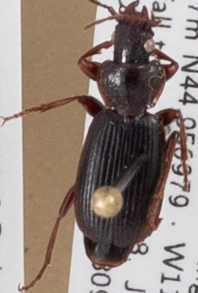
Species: Cymindis cribricollis
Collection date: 2018-09-06
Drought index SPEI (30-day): -0.262
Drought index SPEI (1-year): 1.28
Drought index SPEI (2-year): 0.922